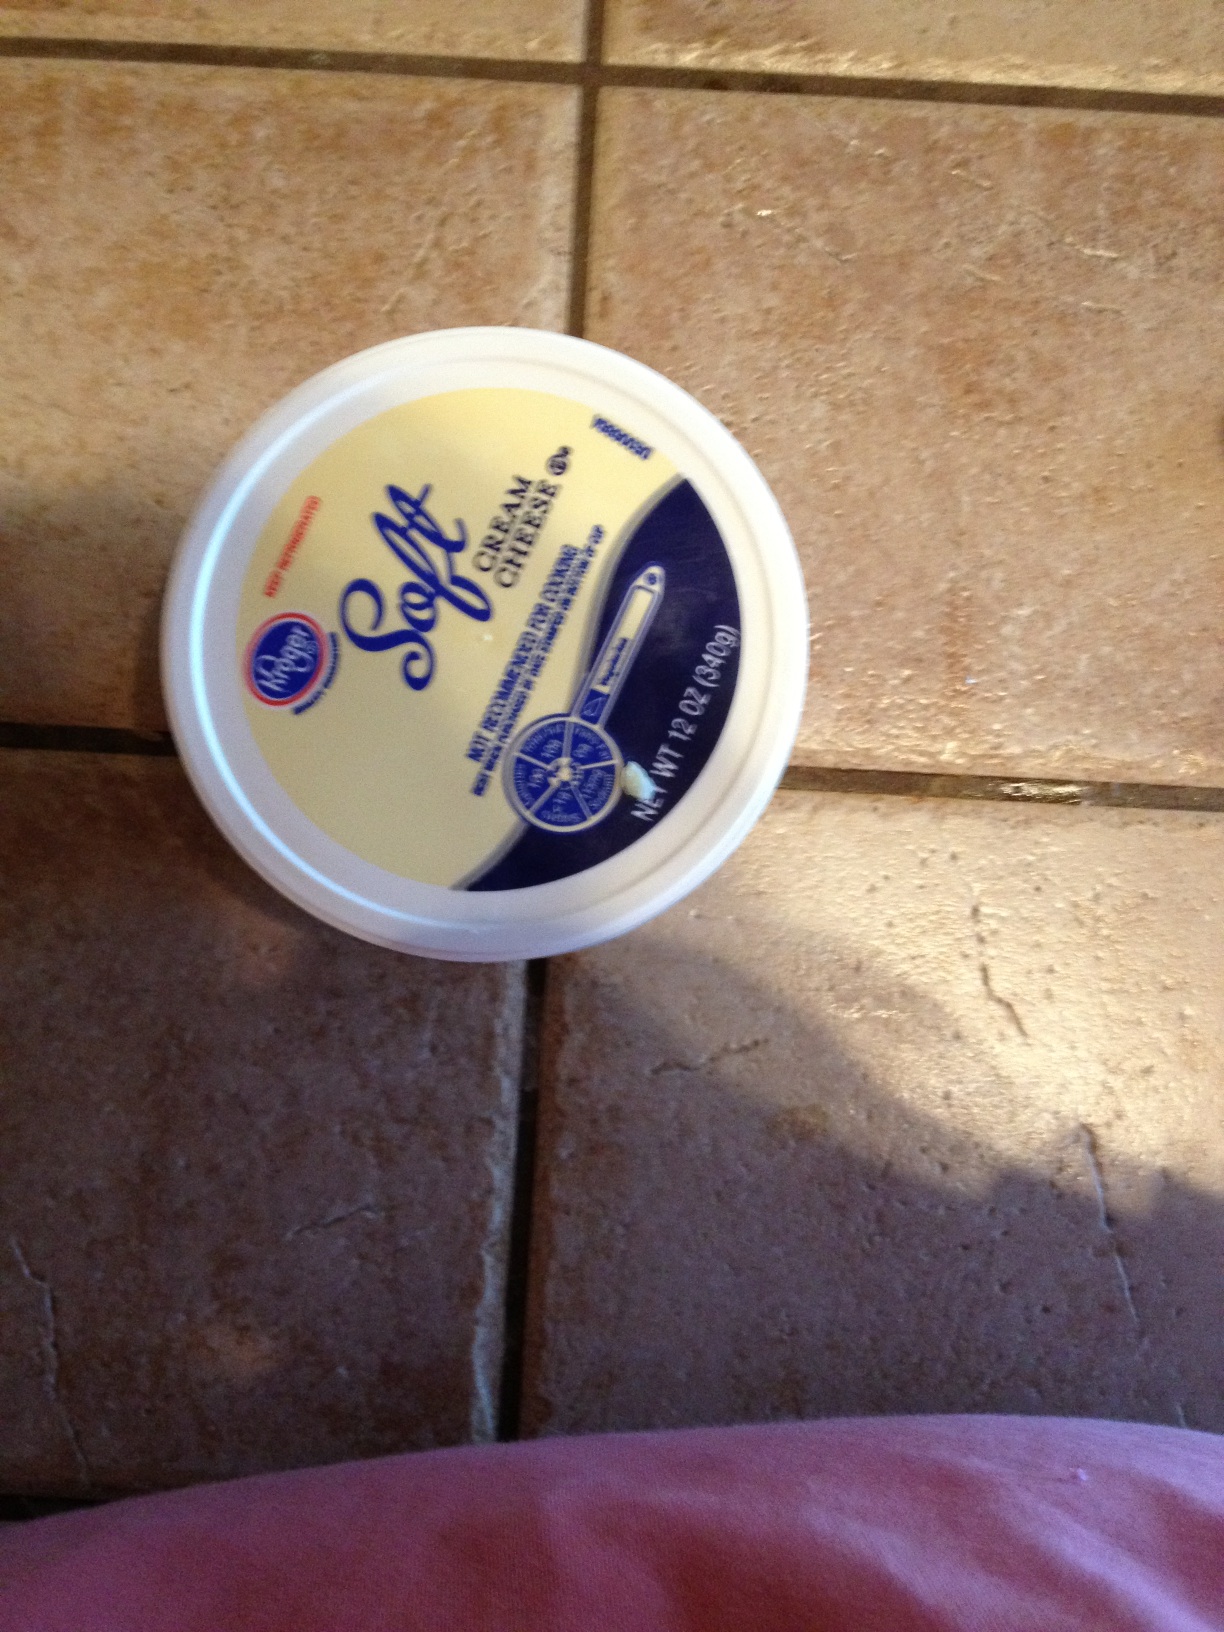Question: What does this say?
Answer: soft cream cheese